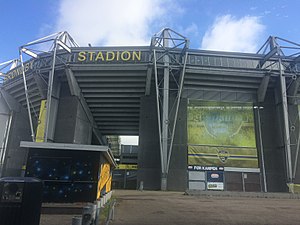
Brøndby Stadion / Tribuner
Sydsiden set udefra, med indgangen til venstre i billedet.
Brøndby Stadion, beliggende i bydelen Brøndbyvester i Brøndby Kommune, er Danmarks næststørste fodboldstadion. Det blev oprindelig anlagt i 1965 uden tribuner, og efter en omfattende ombygning i 2000 fik det en kapacitet på 31.500 tilskuere, heraf 19.700 siddepladser. Løbende justeringer af tilskuerfaciliteterne har sidenhen medført, at der i dag er en totalkapacitet på 28.000 tilskuere, hvoraf 23.400 er siddepladser. Fodboldklubben Brøndby IF afvikler sine hjemmebanekampe på Brøndby Stadion. Tilskuerrekorden stammer fra den 18. juni 2003 mod F.C. København og lyder på 31.508 tilskuere.